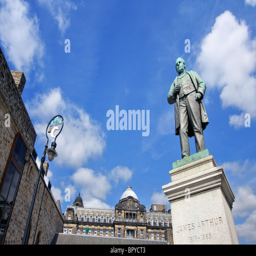
statue of pop artist in front